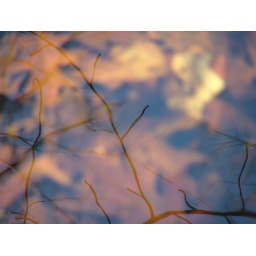
America's Stonehenge, Derry, New Hampshire. April 2006.   Bare spring tree branches reflected in the water over their fallen leaves.